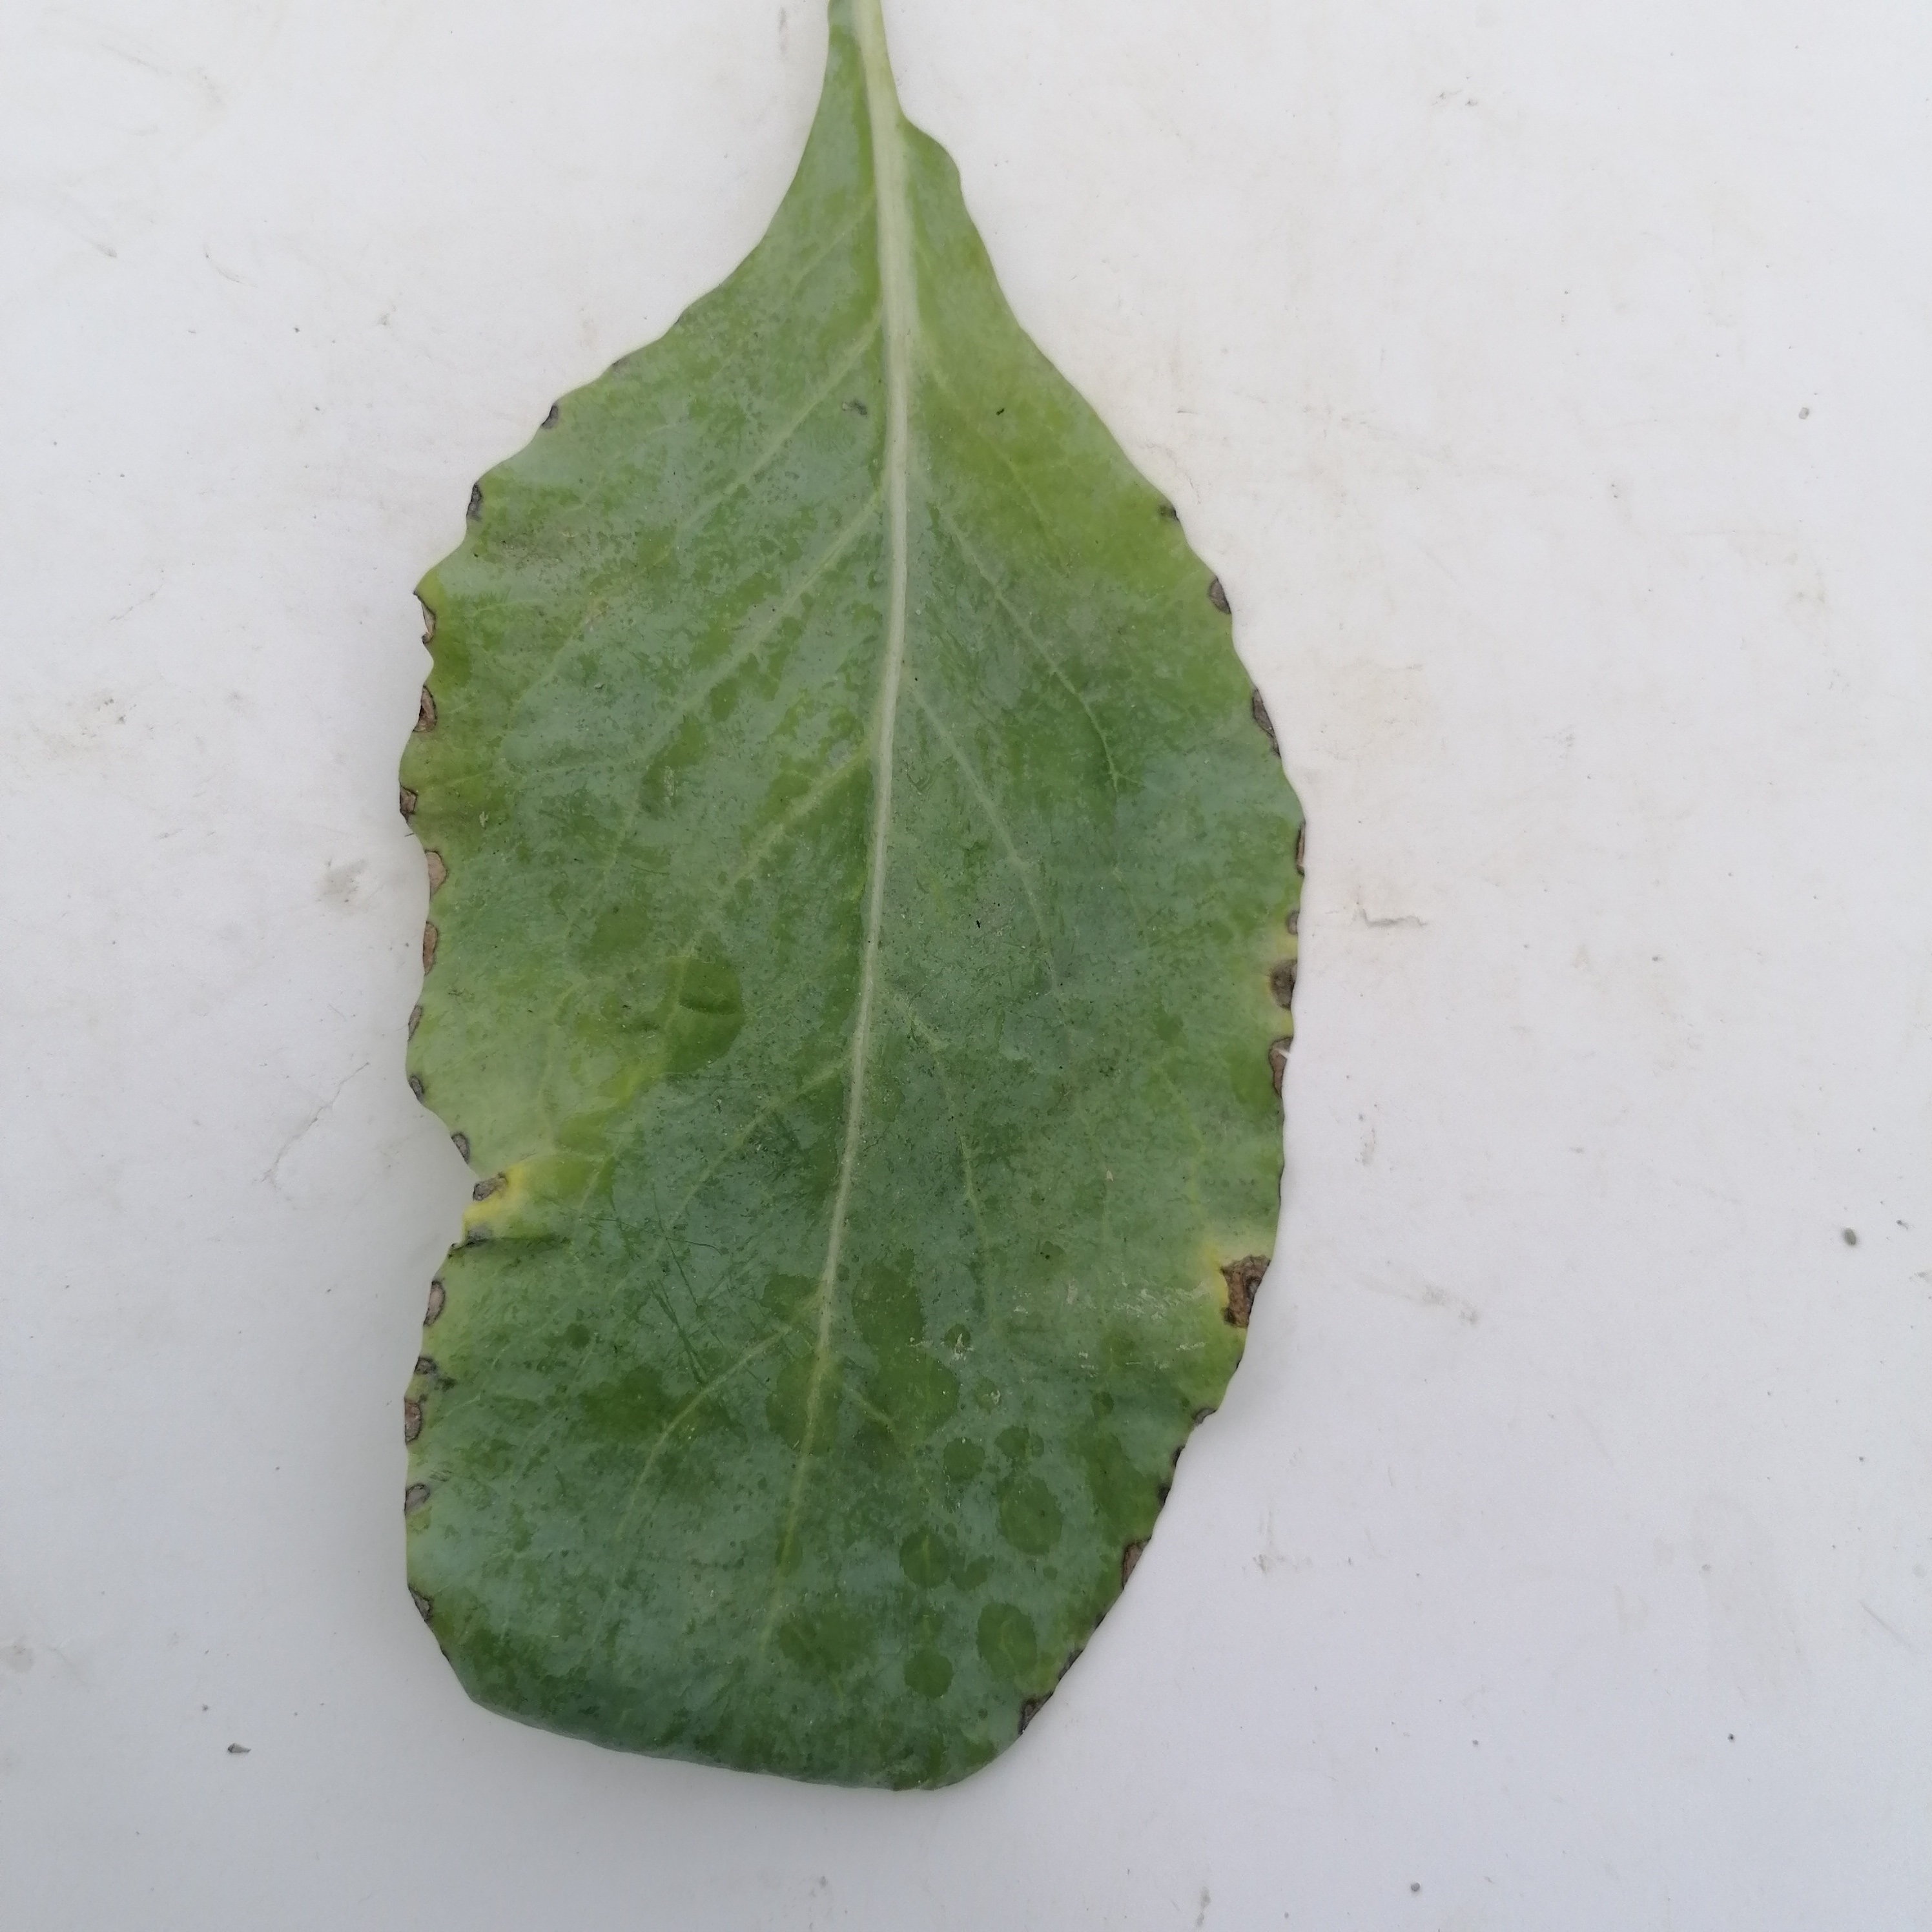
Label: Black Rot